The Naked Edge

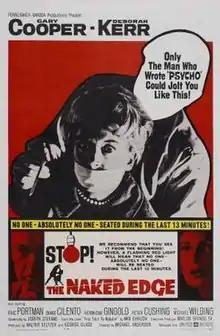

The Naked Edge is a 1961 thriller film starring Gary Cooper (in his final film role) and Deborah Kerr. The film was a British-American co-production distributed by United Artists, directed by Michael Anderson and produced by George Glass and Walter Seltzer, with Marlon Brando Sr. as executive producer. The screenplay was written by Joseph Stefano (adapted from Max Ehrlich's 1955 novel "First Train to Babylon"), the musical score was composed by William Alwyn, the cinematography was handled by Erwin Hillier and Tony White, and the production designer was Carmen Dillon.